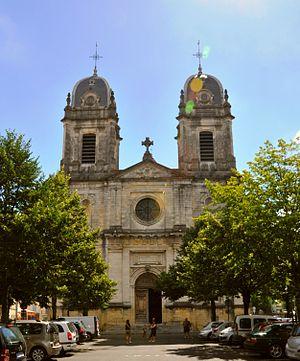
Les listes suivantes recensent les cathédrales catholiques de France.
La cathédrale Notre-Dame ou Sainte-Marie est une cathédrale catholique romaine située dans la commune de Dax, dans le département français des Landes. Elle est classée par les Monuments historiques par arrêté du 16 septembre 1946.